Orbost

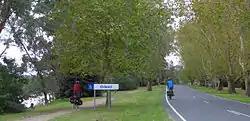
The conversion of the disused rail line to the East Gippsland Rail Trail has created a cycle tourism industry in the town.

The Gippsland railway line and surrounding townships have embarked on a campaign to "Save the Snowy River Rail Bridge."